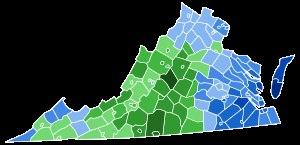
Les élections des gouverneurs américains de 2017 ont lieu le 7 novembre 2017 dans deux États des États-Unis : le New Jersey détenu par le républicain Chris Christie et la Virginie détenue par le démocrate Terry McAuliffe. Ces deux gouverneurs ont effectué le maximum de mandats permis par la constitution de chaque État.
L’élection du gouverneur en 2017 en Virginie s'est déroulée le 7 novembre 2017 en Virginie.